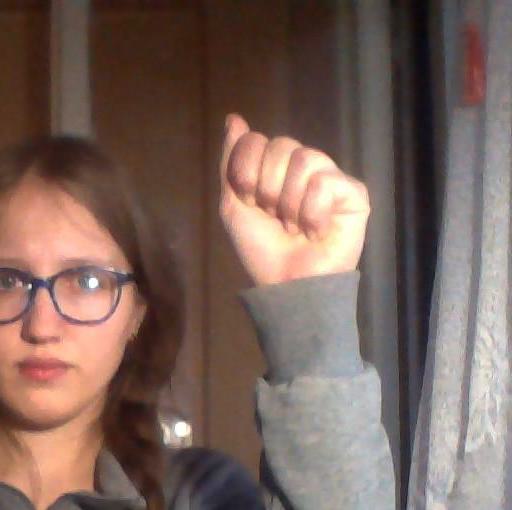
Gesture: fist